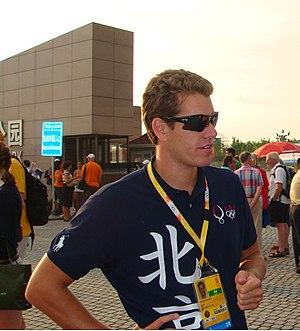
Cameron Howard Winklevoss est un rameur américain.